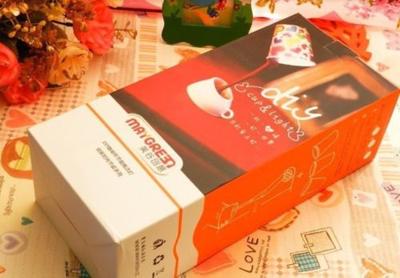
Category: table